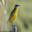
Label: bird